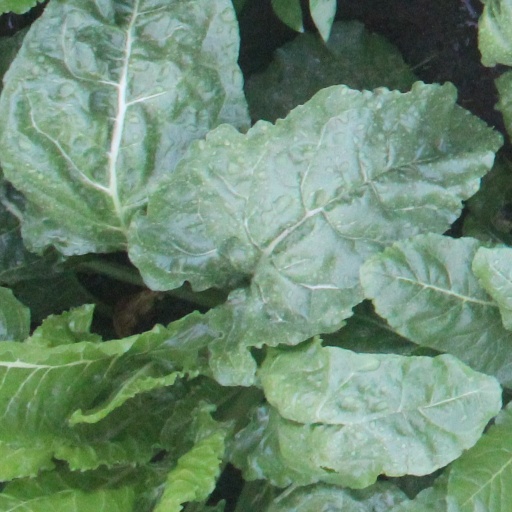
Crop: sugar beet